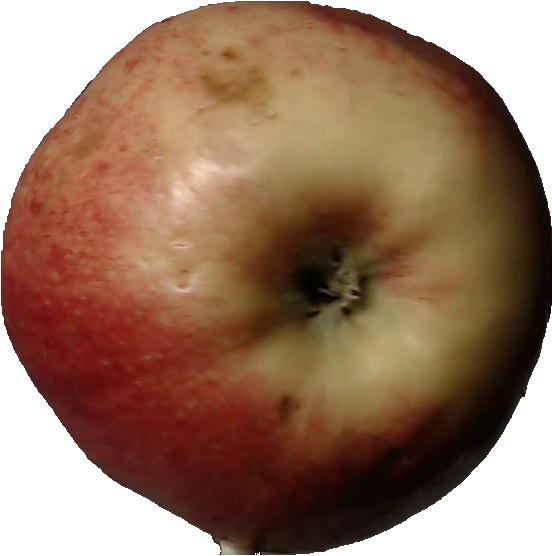
Label: apple_red_3